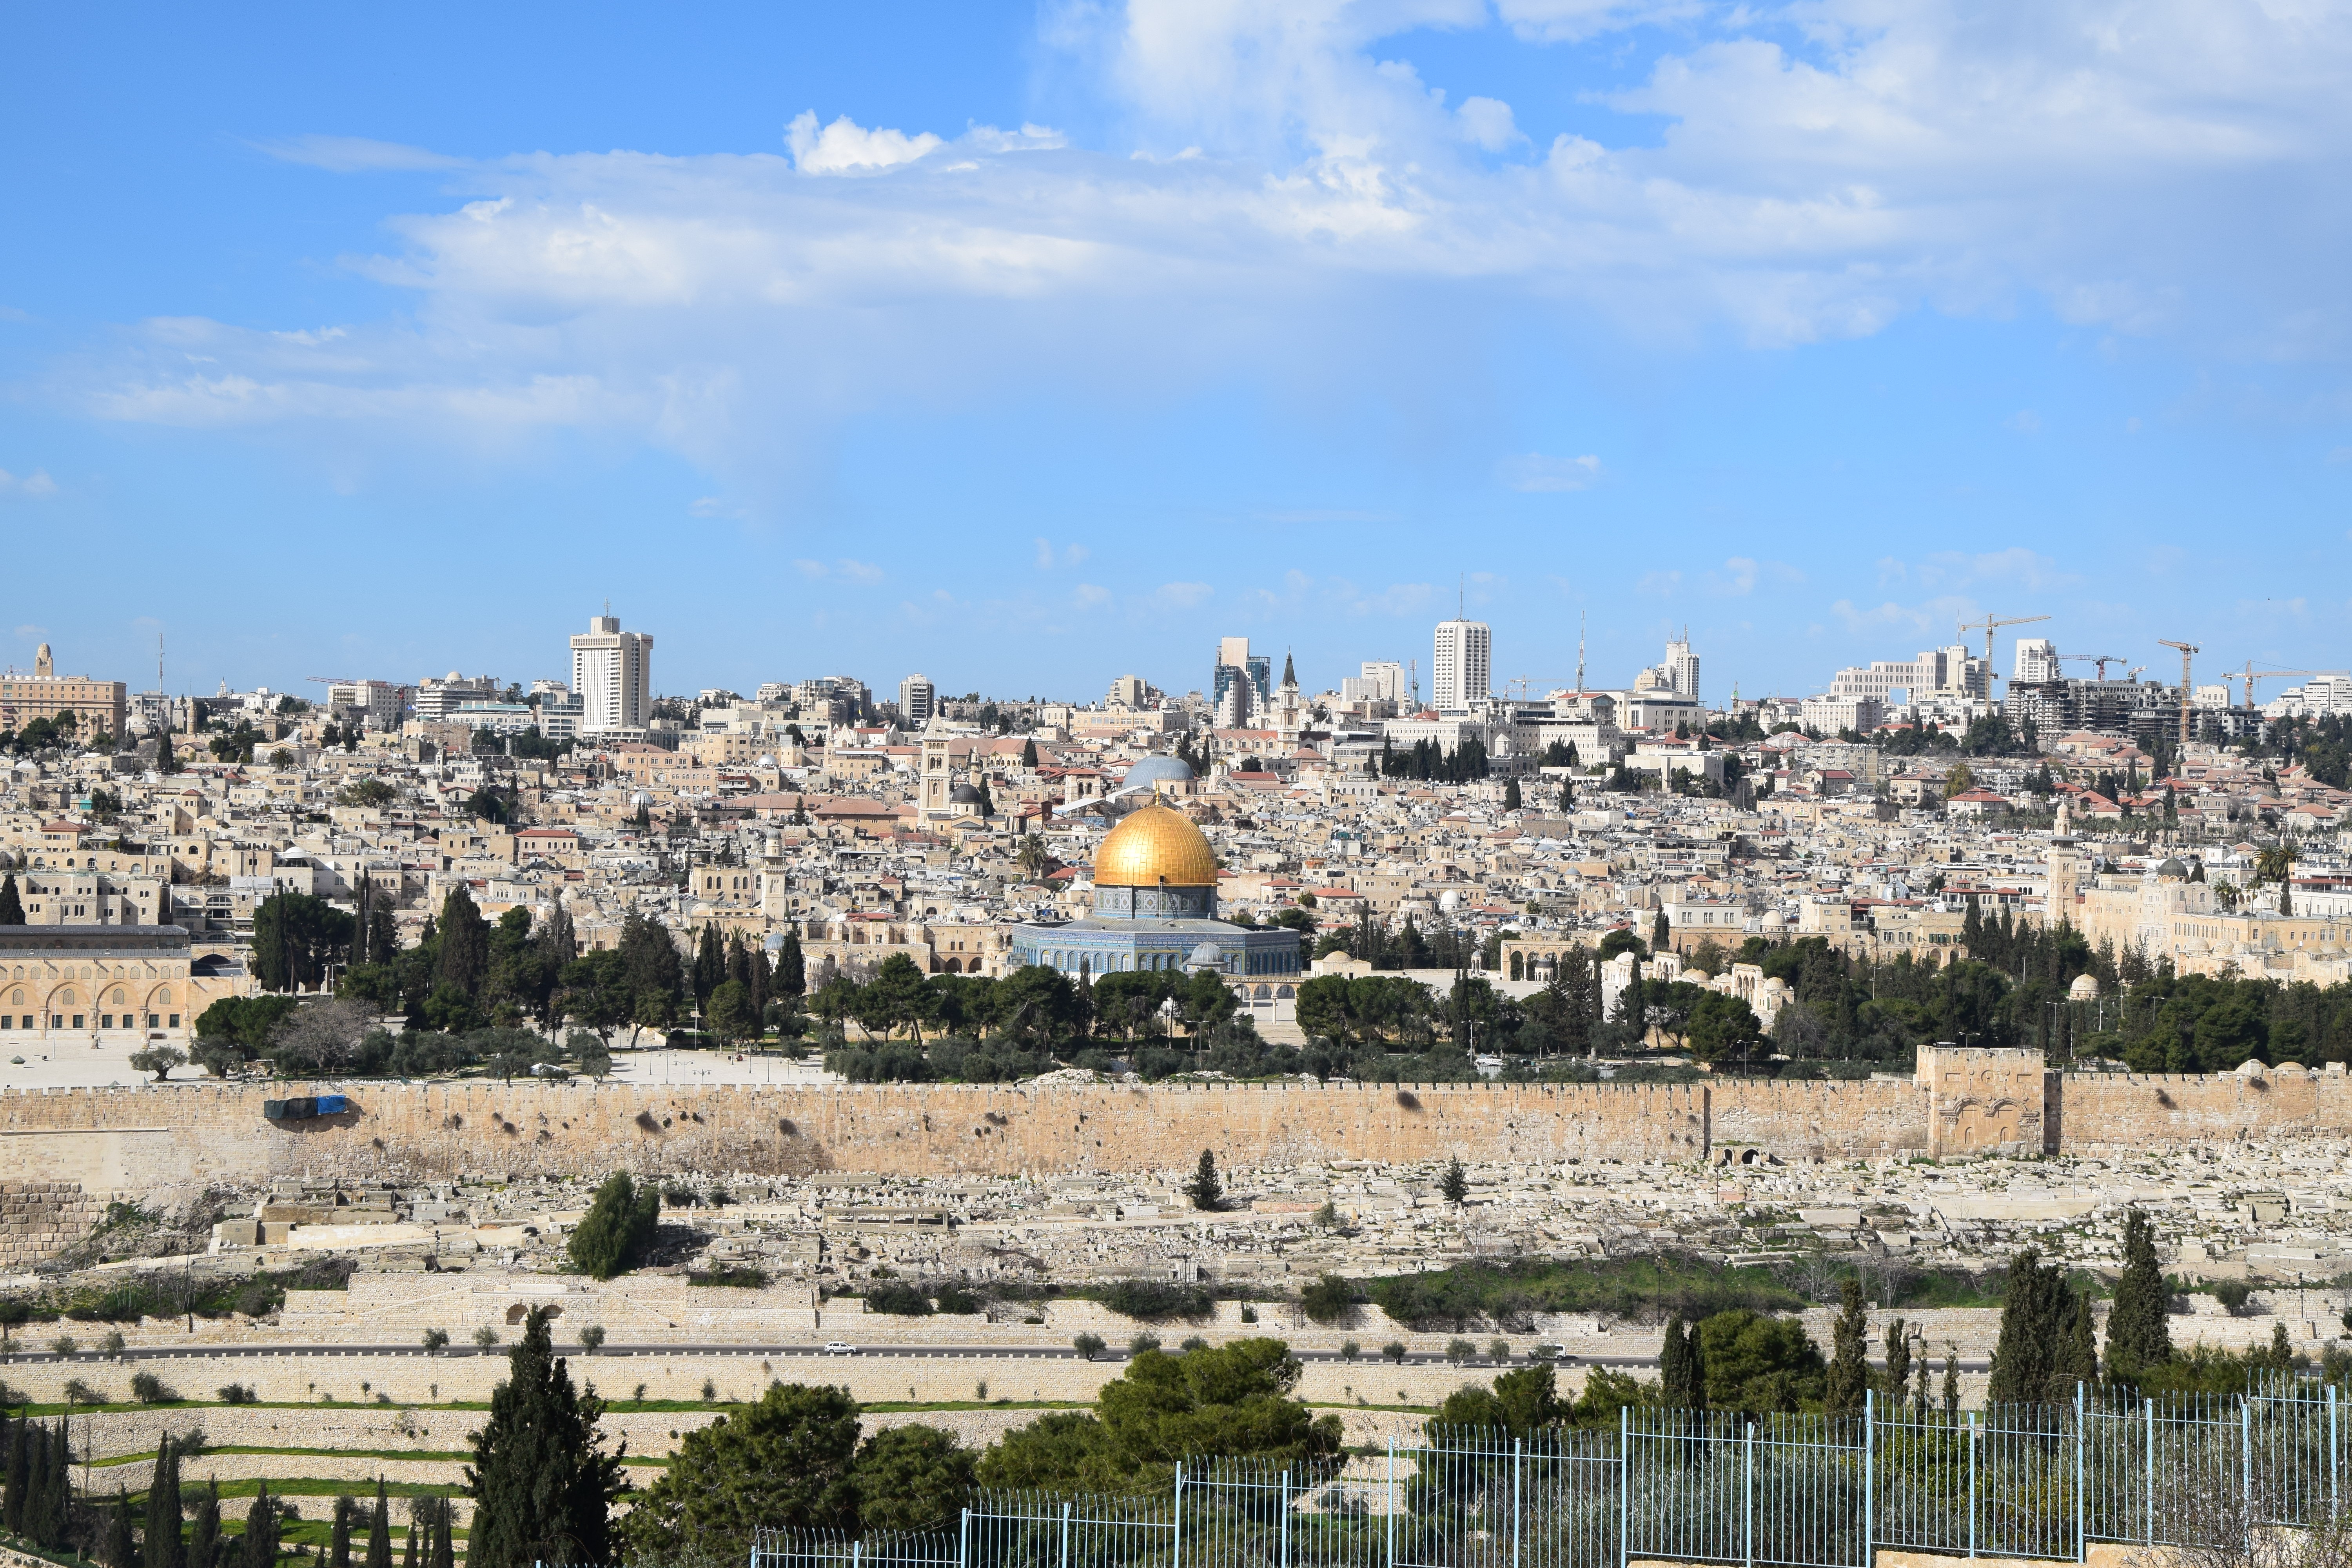
architecture, skyline, town, view, palace, city, cityscape, panorama, downtown, landmark, tourism, buildings, superstructure, panorama of the city, jerusalem, the dome, aerial photography, human settlement